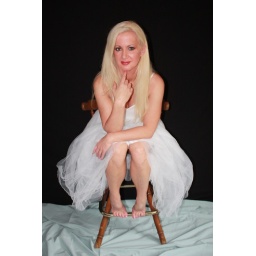
Marily'ns favorite pictures were of her in her white dress taken by Cecil Beaton.